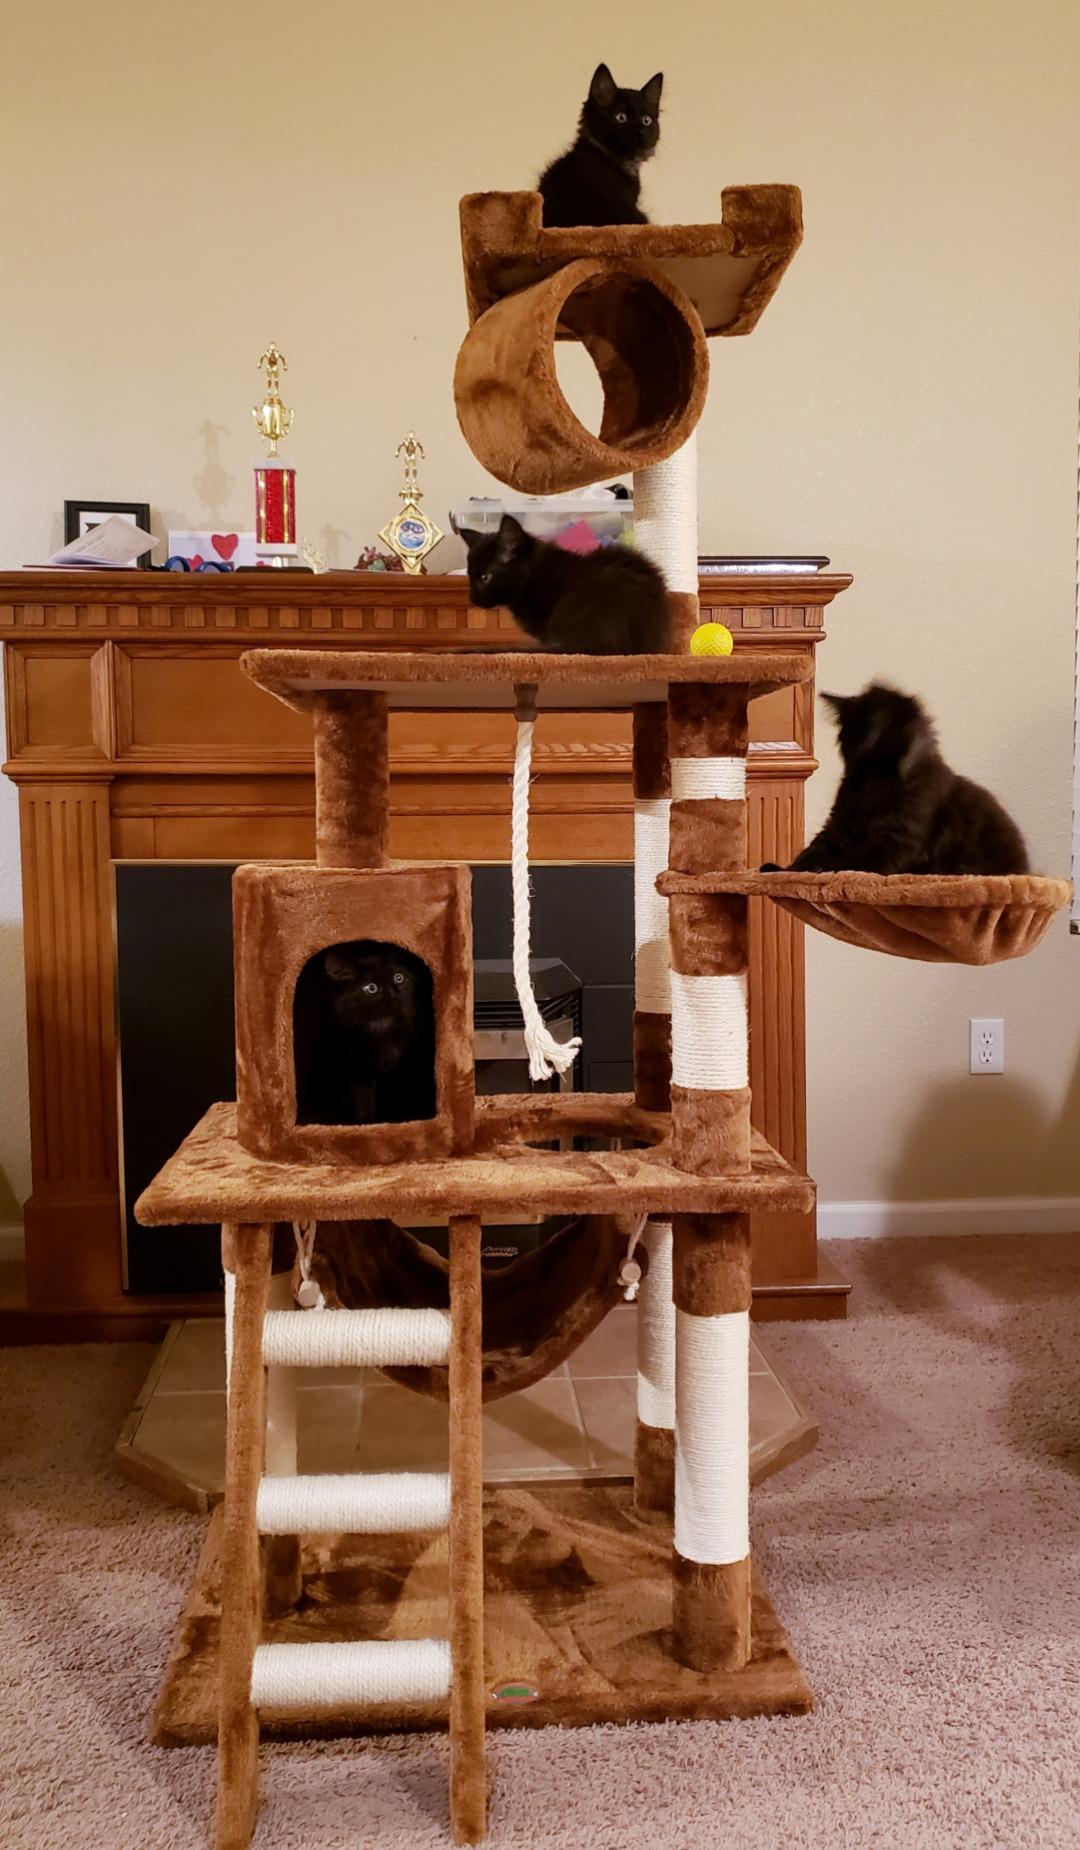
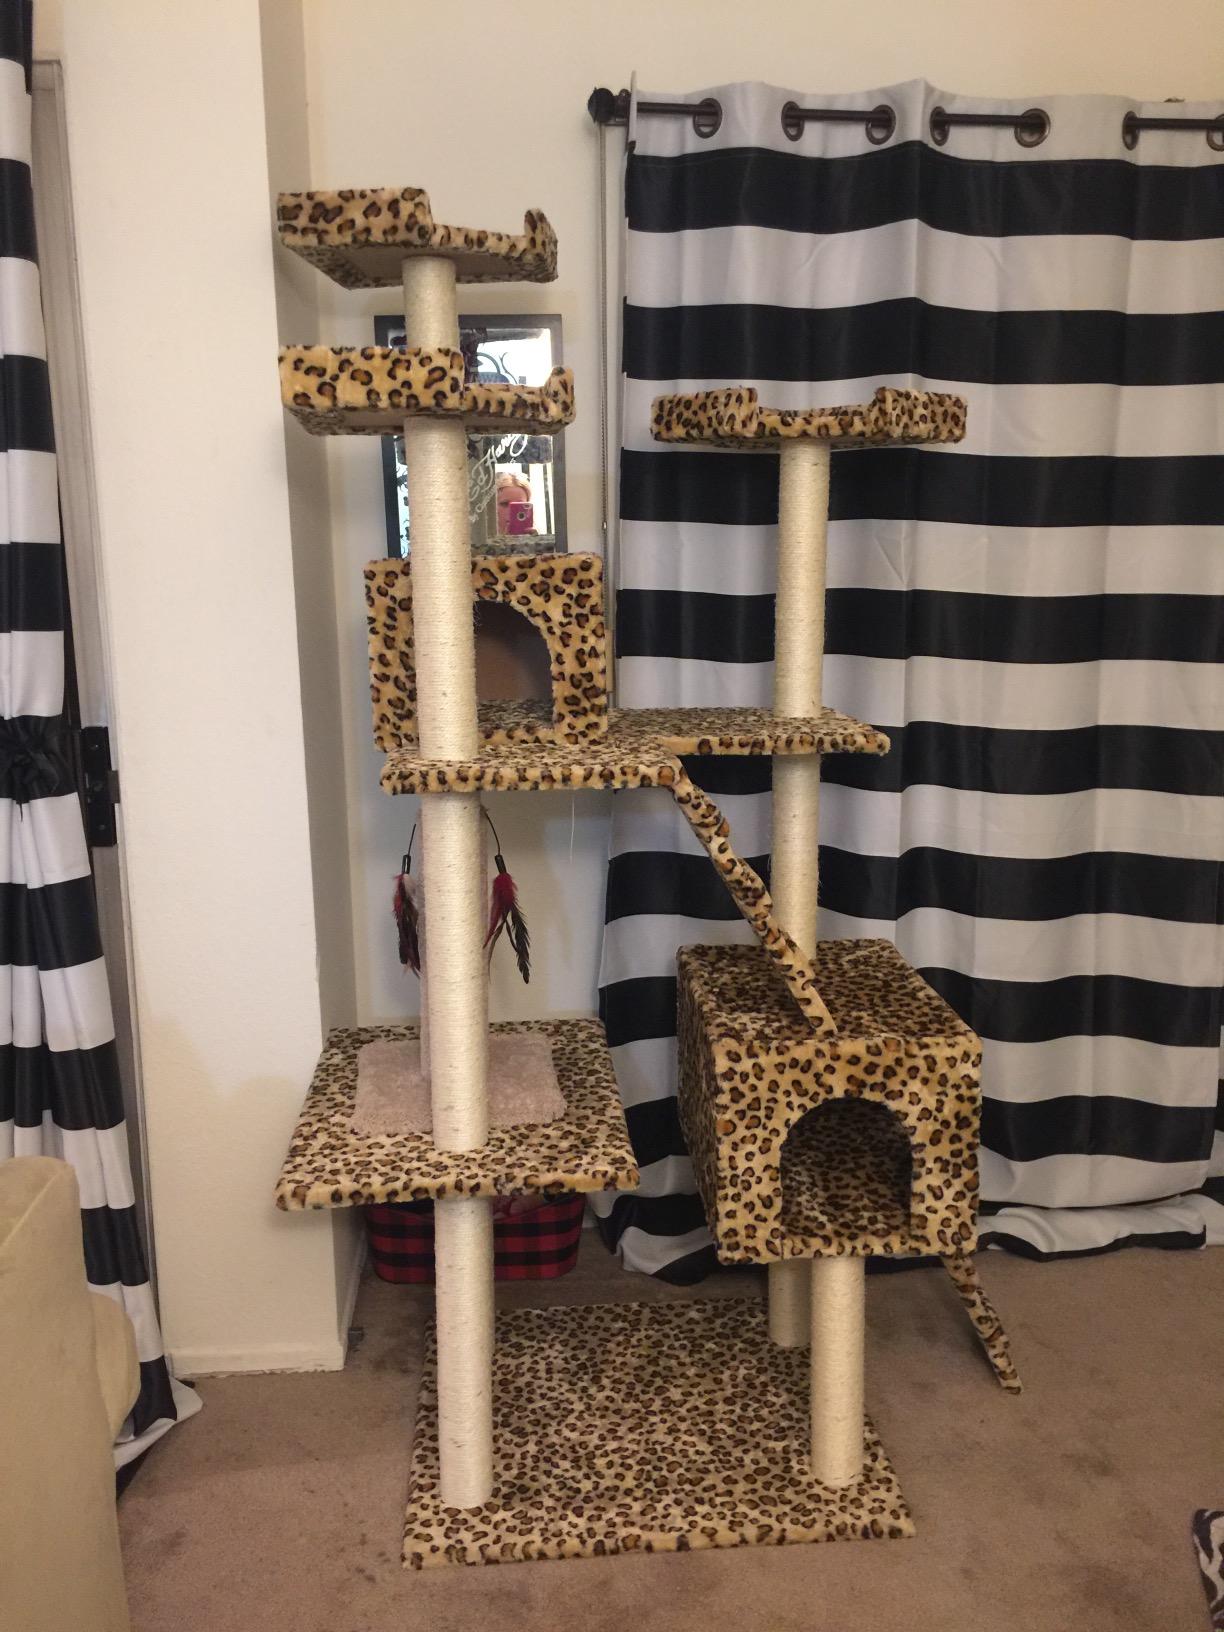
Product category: items_cat tree
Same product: no